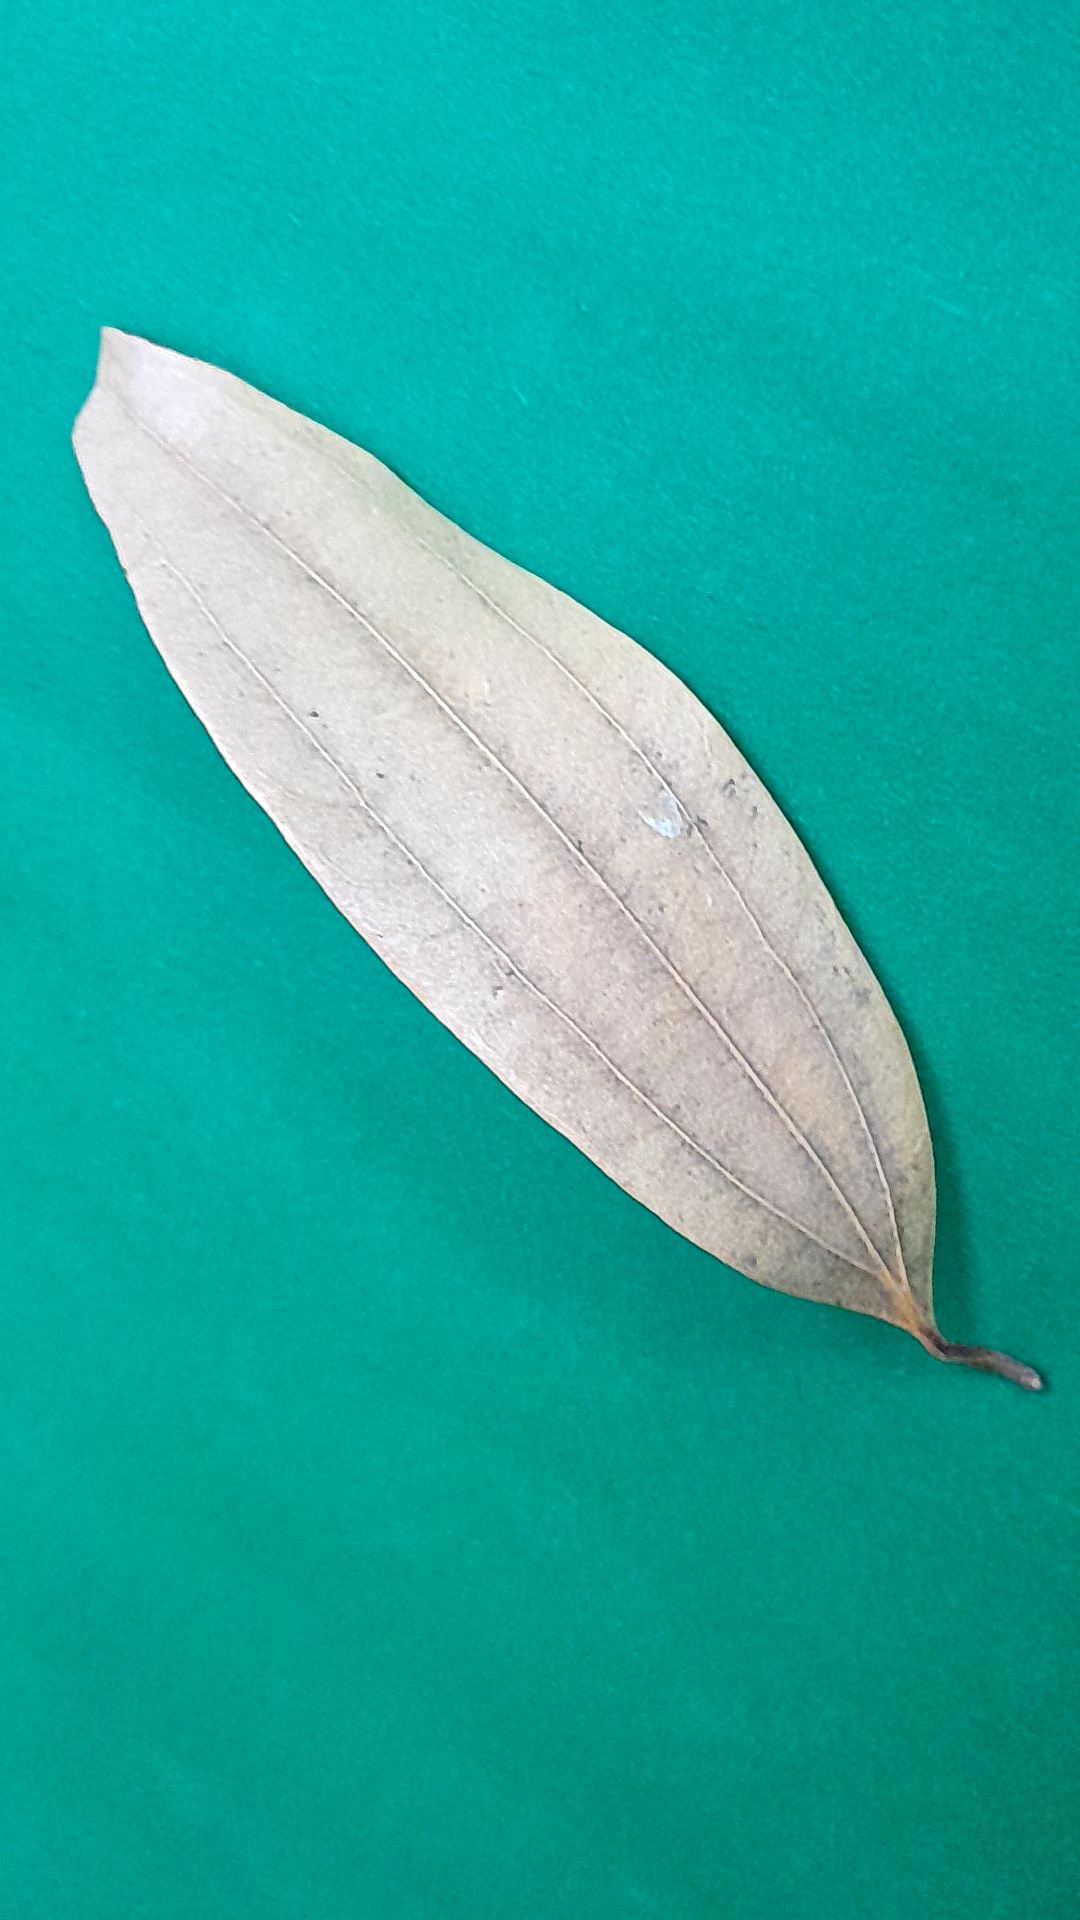
Label: Dry Leaf